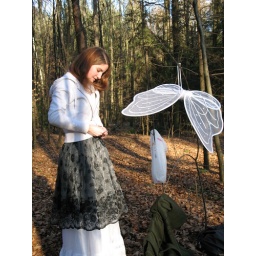
A little break after flying around the trees